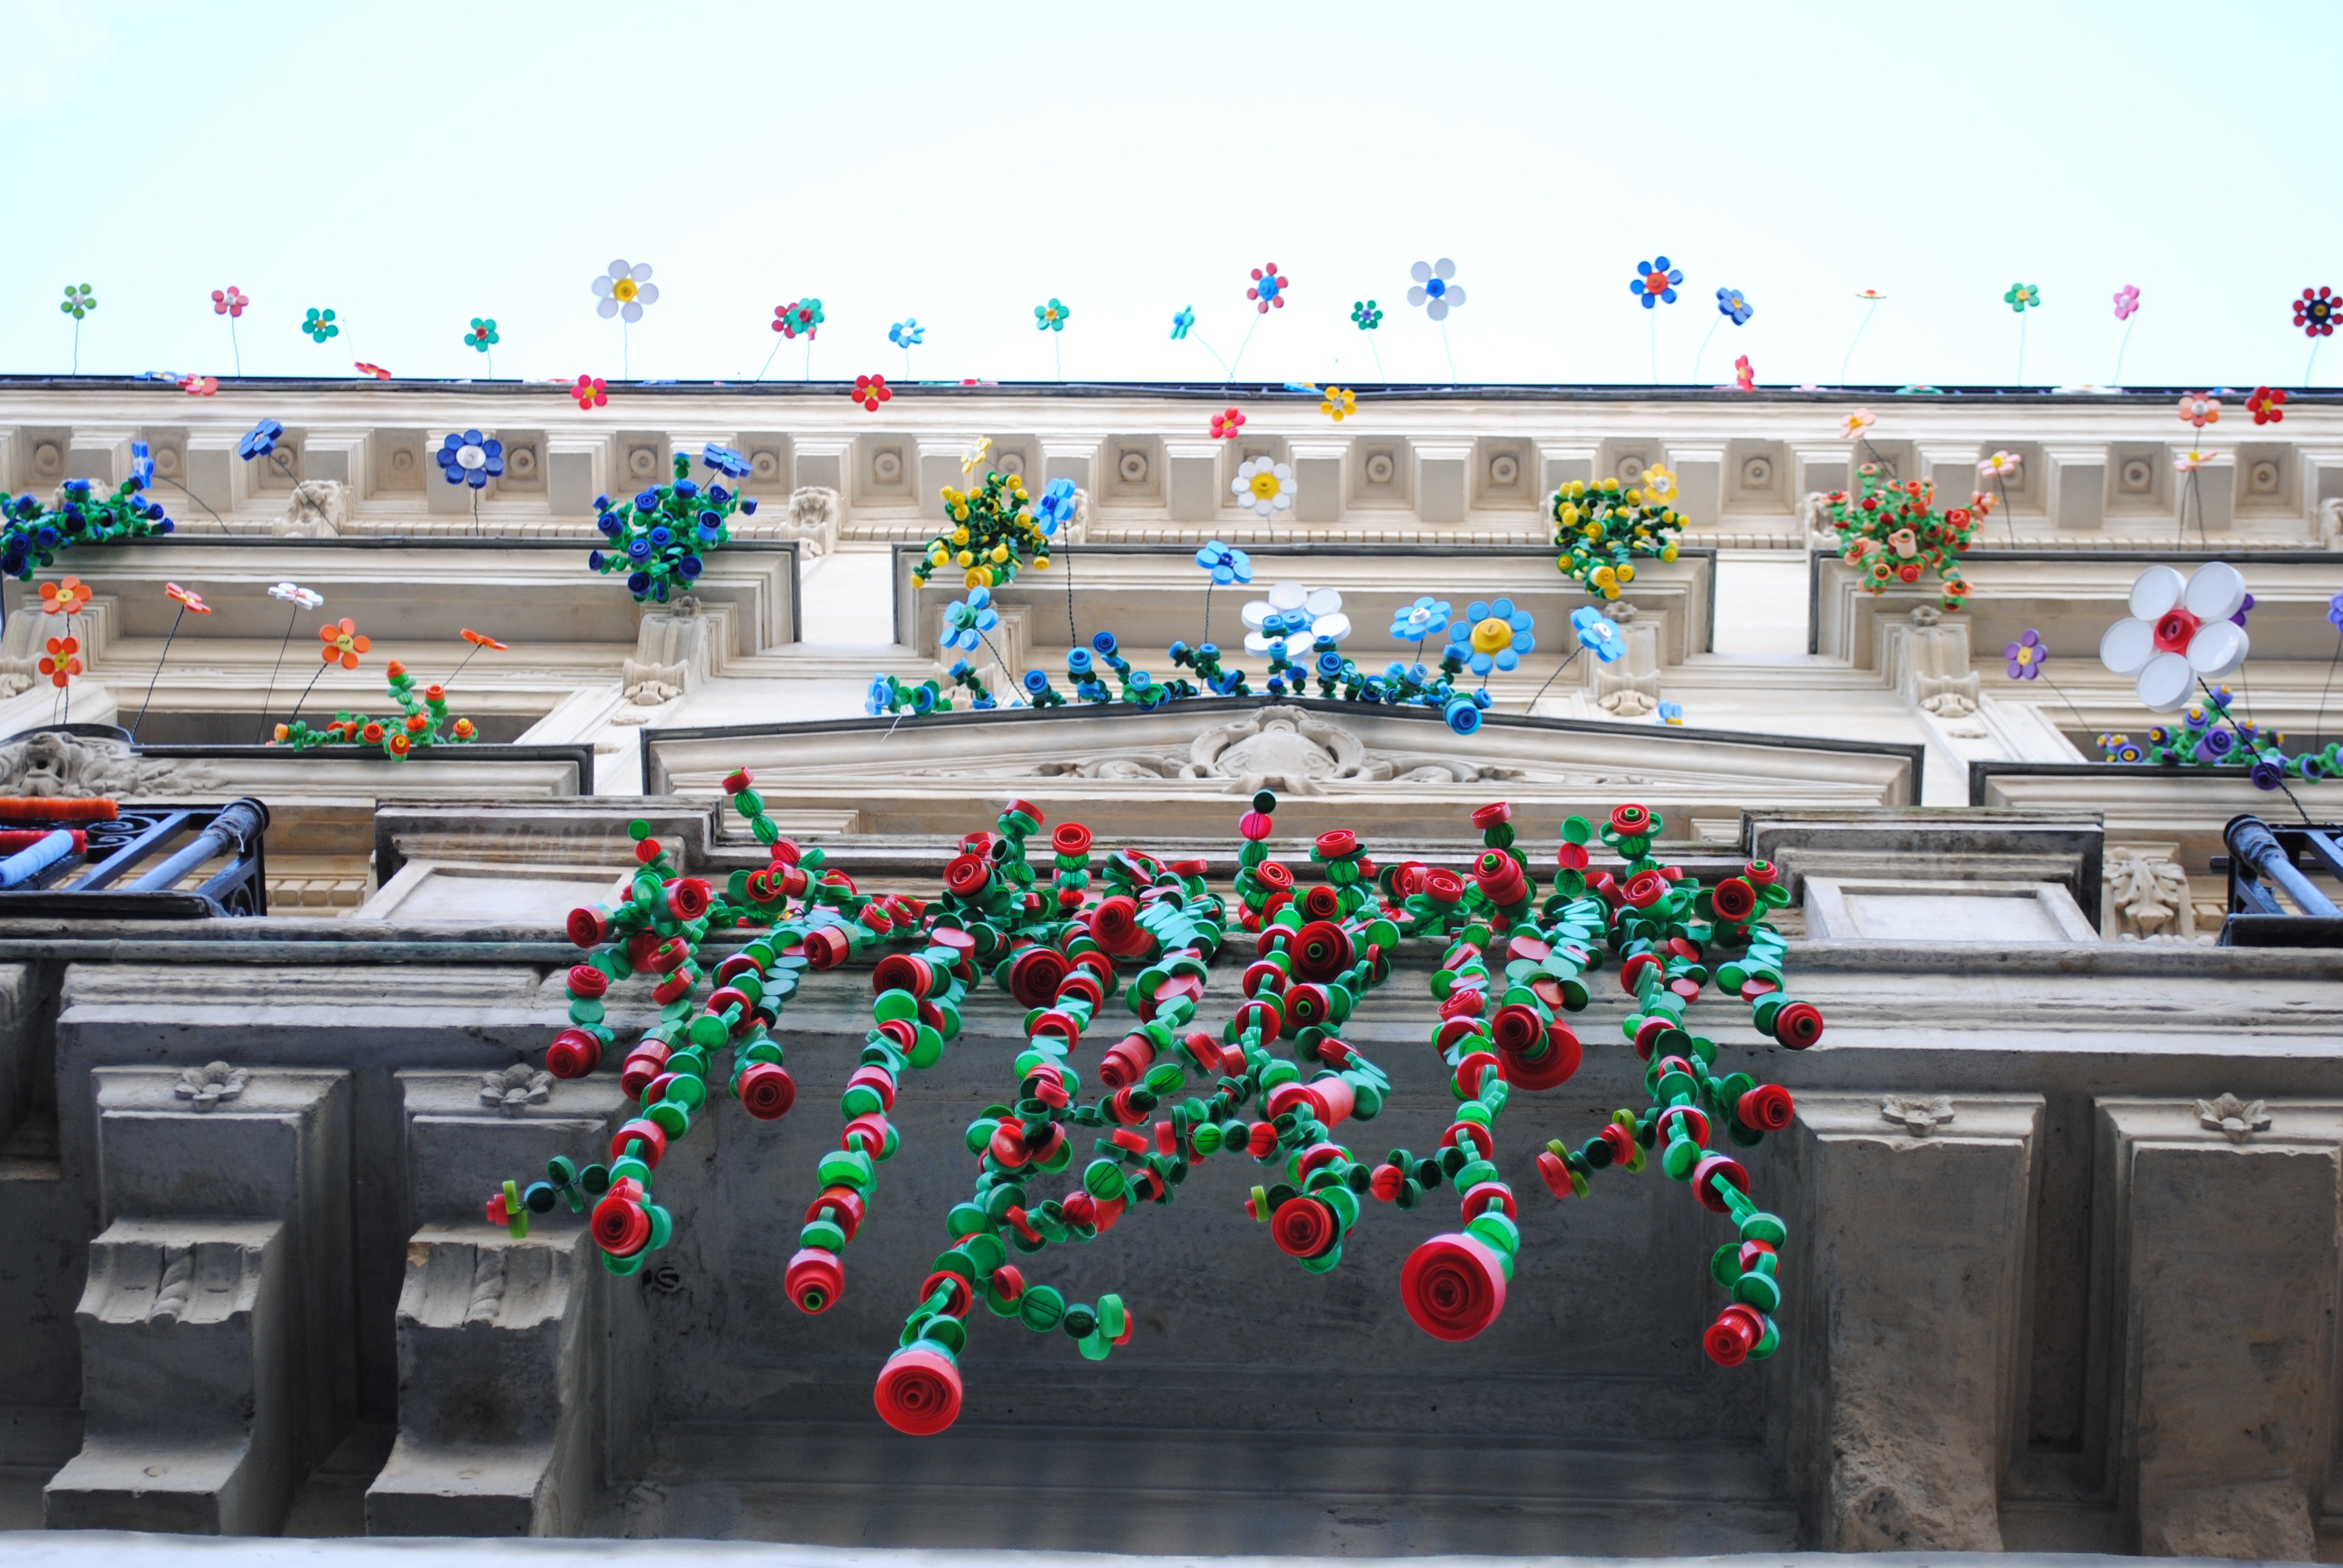
urban area